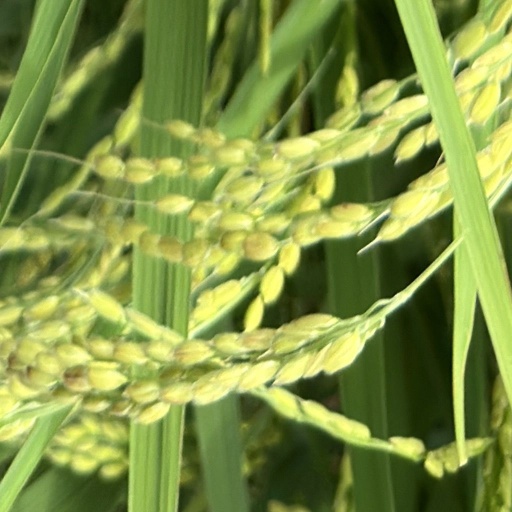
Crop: rice